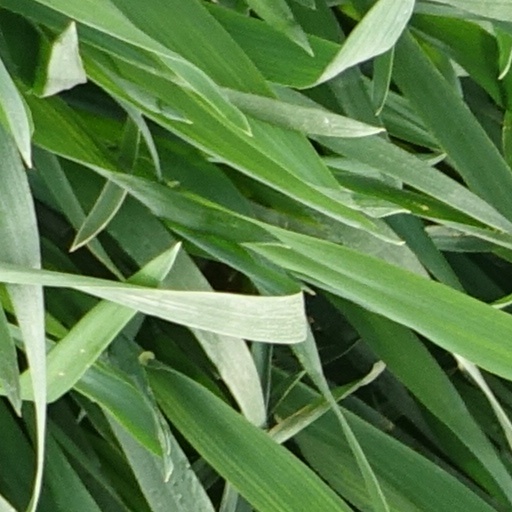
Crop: wheat